Halobates

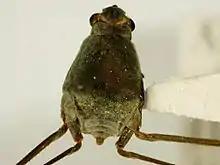
"Halobates hayanus" (zoological specimen showing the typical death pose)

"Halobates spp." are small insects with a body that is up to long and broad, and a leg span up to at least . They lack wings, have long antennae, short front legs used for catching prey (and, in the male, for holding the female during mating), long middle legs used for propulsion, and somewhat shorter rear legs used for steering. The nymphs resemble miniature versions of the adult. The sexes are quite similar, except that males are thinner than females and have the rear part of the body modified into genitalia, and when gravid the females may have a notably plump abdomen. The various species closely resemble each other in general appearance.